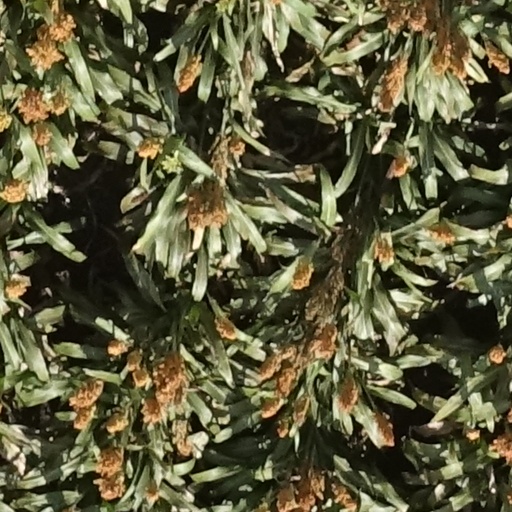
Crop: sorghum